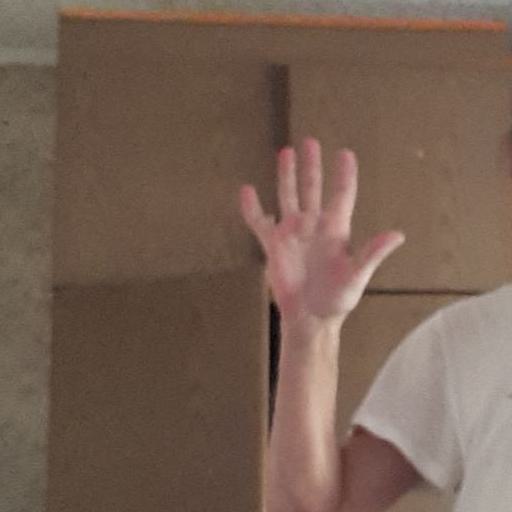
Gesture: palm